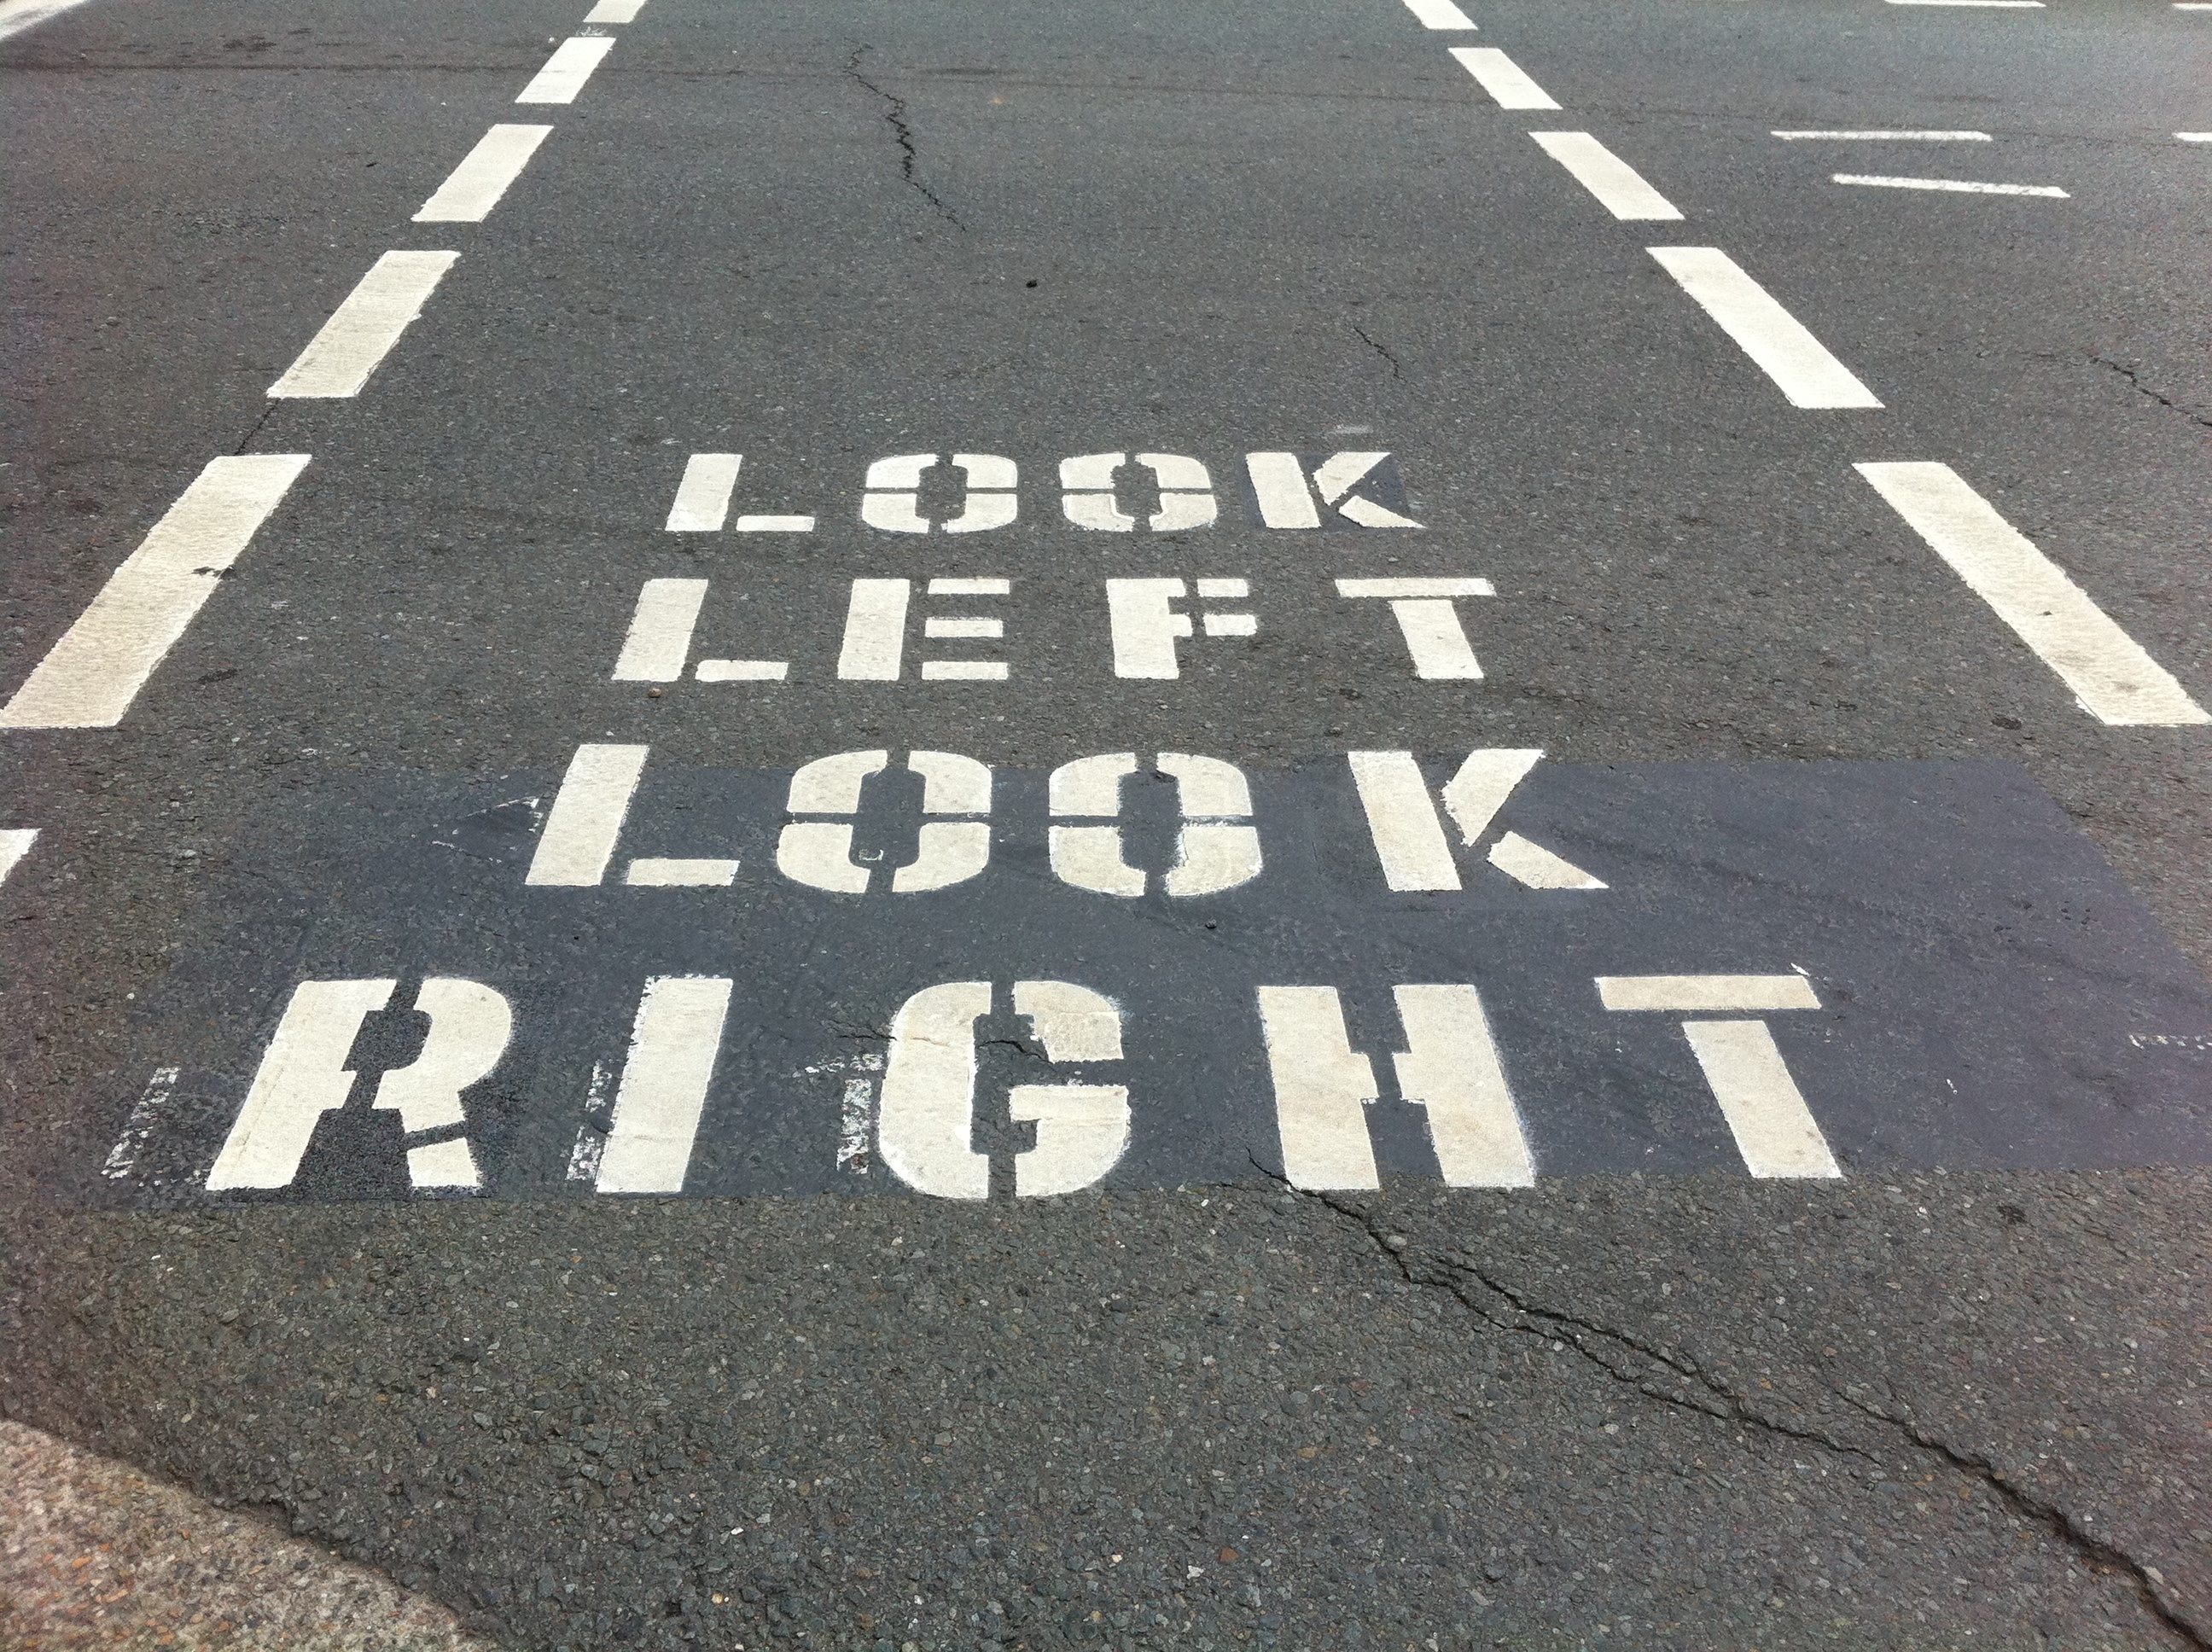
pedestrian, road, sidewalk, asphalt, sign, line, signage, lane, infrastructure, zebra crossing, pedestrian crossing, road surface, vehicle registration plate